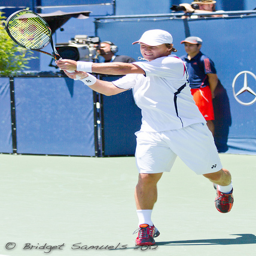
A man that is standing on a court with a racquet.
A man hitting a tennis ball on a court.
The tennis player is using both hands on the racket.
A person wearing a hat and swinging a tennis racquet.
A woman who is swinging a tennis racket.